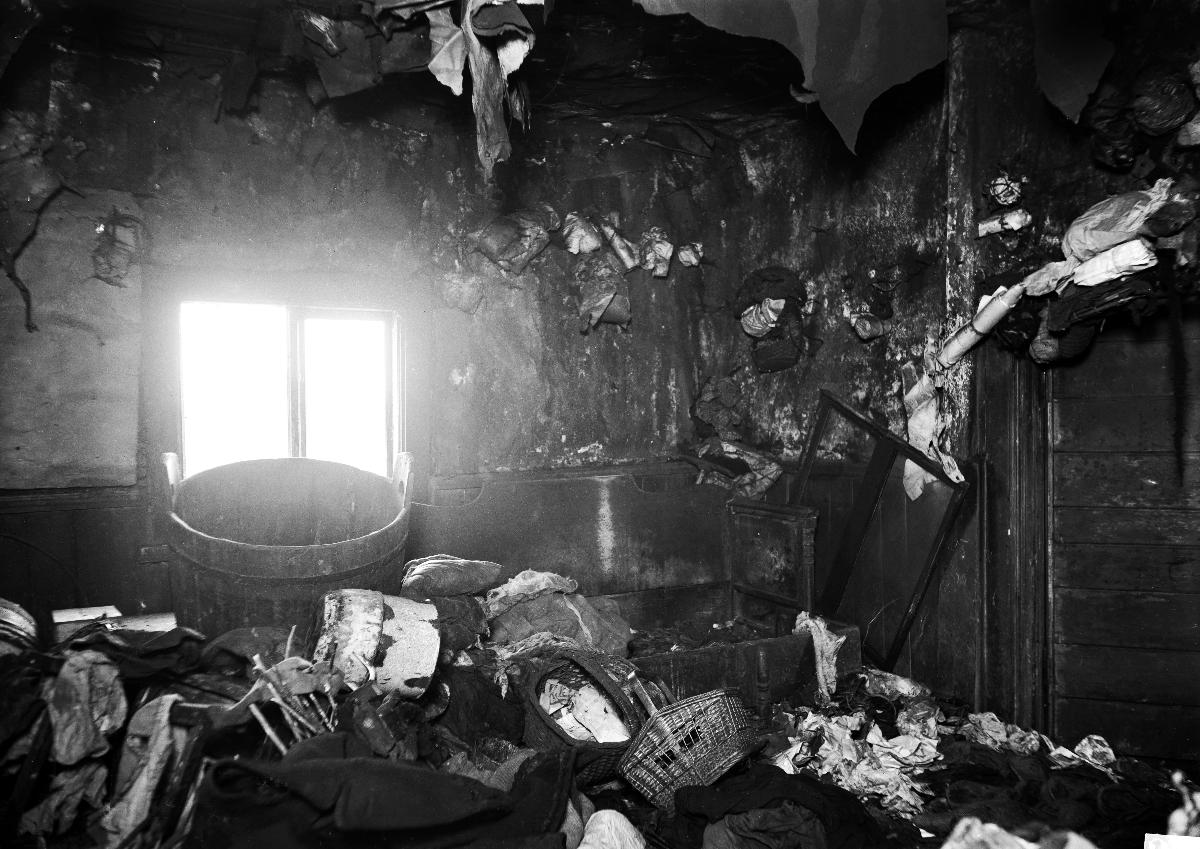
Onnettomuus rakennuksen sisällä
Accident in a building
sisällön kuvaus: Onnettomuudessa vaurioitunut huone. content description: A room damaged in an accident.
Vuosi: 1930
Paikka: Suomi, Pohjois-Pohjanmaa, Oulu
Aiheet: sisäkuva; vahingot ja vauriot; rakennukset; damages (harms); buildings; skador; byggnader